Auto rickshaw

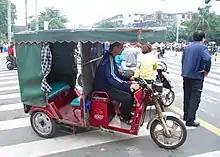
Auto rickshaw Haikou

Rickshaws, known as "Raksha" in Sudan, are the most common means of transportation, followed by the bus, in the capital Khartoum.